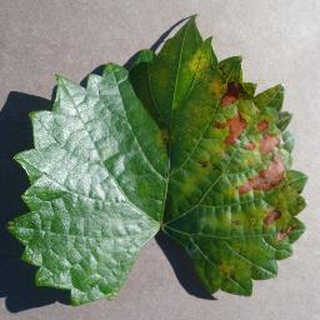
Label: grape_esca_black_measles